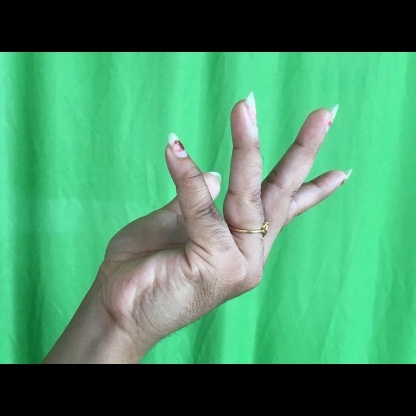
Mudra: Alapadmam